How Few Remain

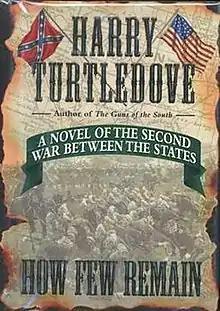
Cover of first edition (hardcover)

How Few Remain is a 1997 alternate history novel by Harry Turtledove. It is the first part of the Southern Victory saga, which depicts a world in which the Confederate States of America won the American Civil War. It is similar to his earlier novel "The Guns of the South", but unlike the latter, it is a purely historical novel with no fantastical or science fiction elements. The book received the Sidewise Award for Alternate History in 1997, and was also nominated for the Nebula Award for Best Novel in 1998. It covers the Southern Victory Series period of history from 1862 and from 1881 to 1882.